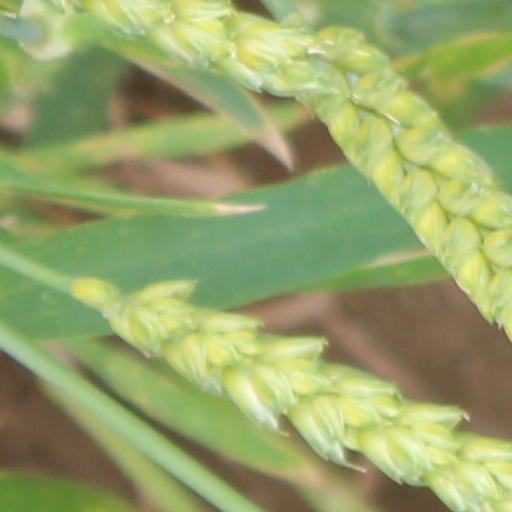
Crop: wheat